Cher Lloyd

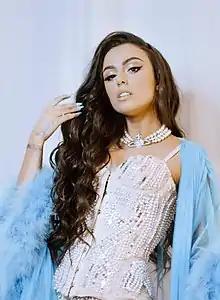
Lloyd in 2020

Cher Lloyd (born 28 July 1993) is an English singer. She participated on the seventh series of the television talent show "The X Factor" in 2010, where she finished in fourth place. Following the show, Lloyd was signed to Syco Music in the United Kingdom and Epic Records in the United States. She released her debut studio album, "Sticks and Stones", in 2011, which had two releases: its standard edition and a US version. The album peaked at number four on the UK Albums Chart, while the latter version debuted at number nine in the US "Billboard" 200. It included the successful singles "Swagger Jagger", which entered at number one on the UK Singles Chart, "With Ur Love", and "Want U Back".